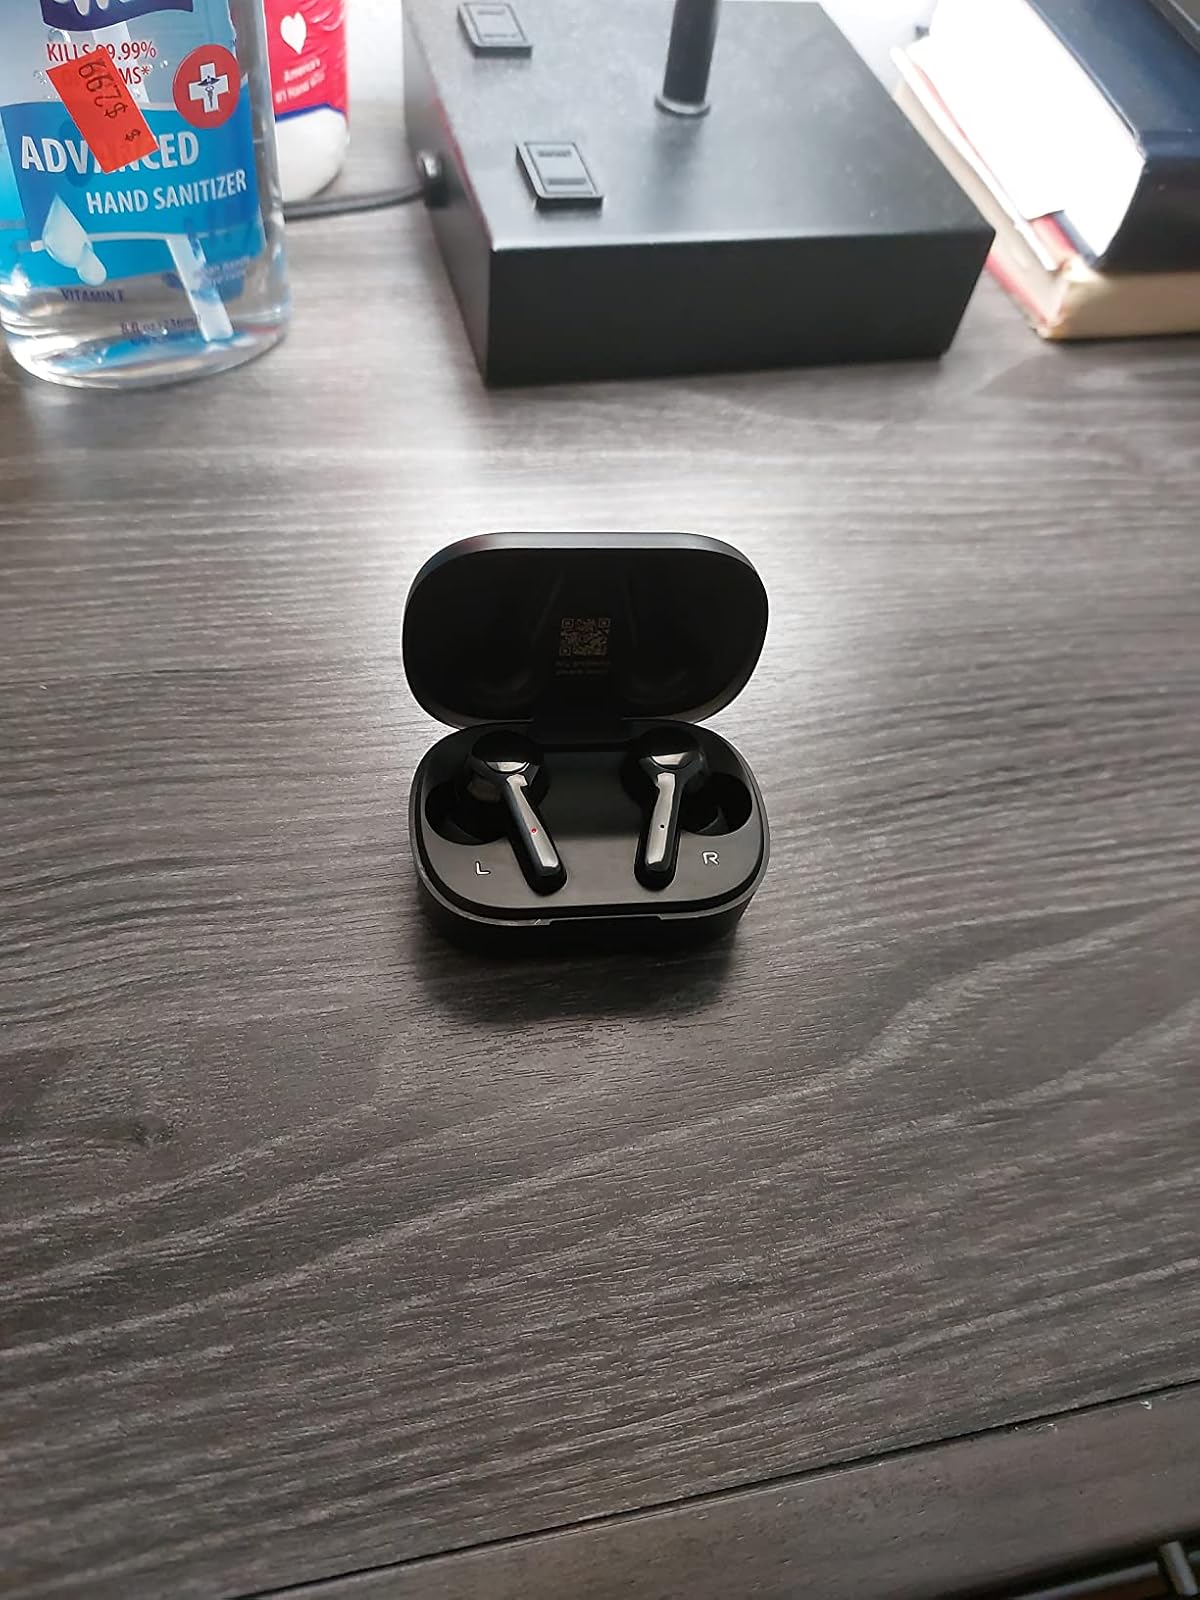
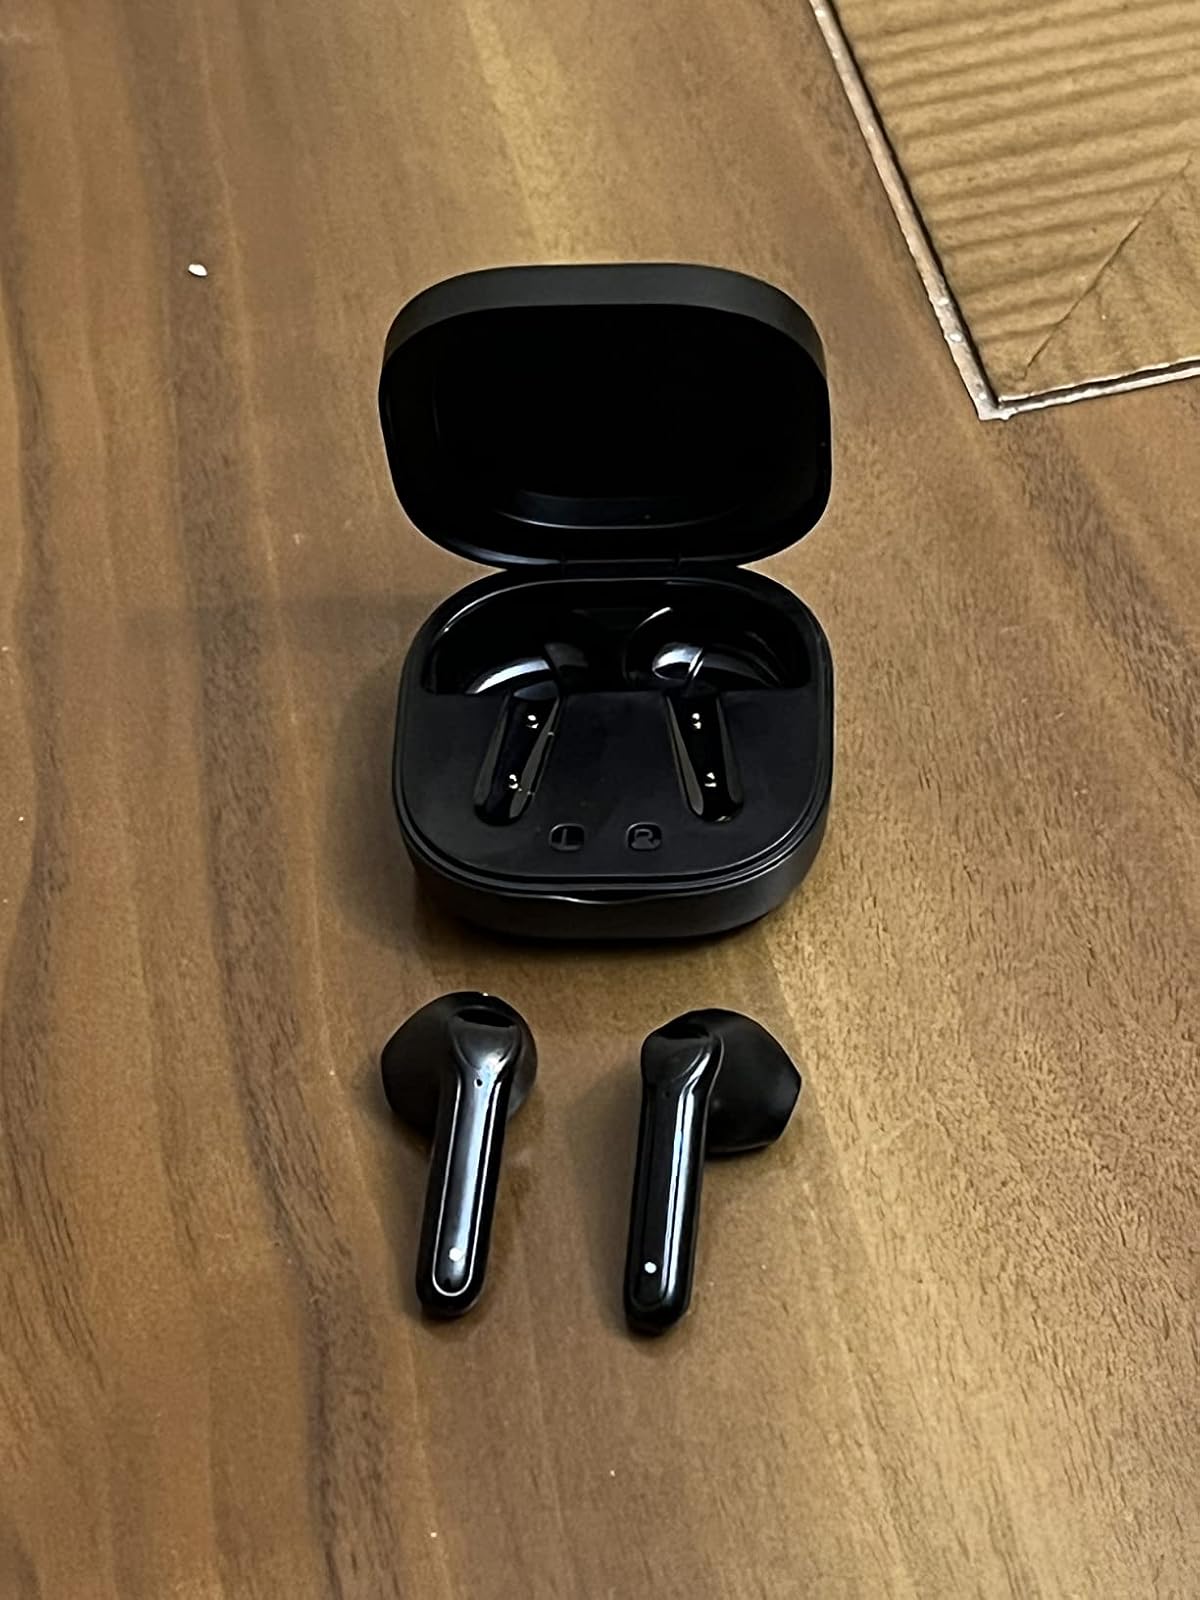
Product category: earbuds
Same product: no